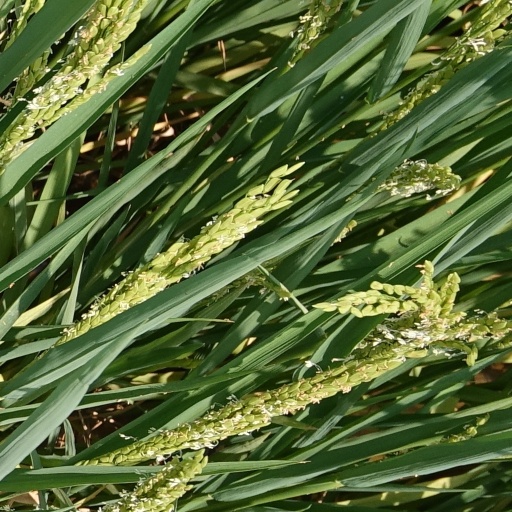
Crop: rice